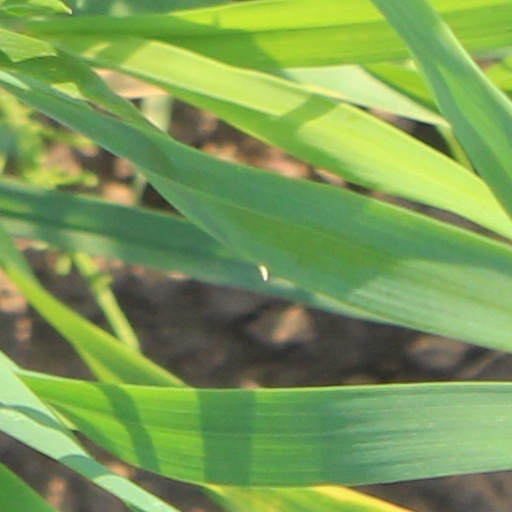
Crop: wheat